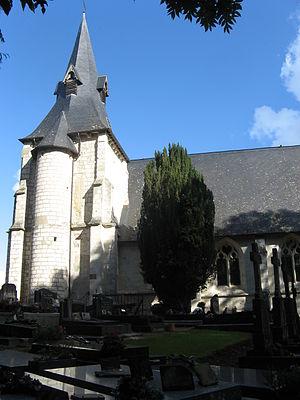
L'église de Reux.
L'église Saint-Étienne de Reux est une église catholique située à Reux, en France.
Reux est une commune française, située dans le département du Calvados en région Normandie, peuplée de 410 habitants.